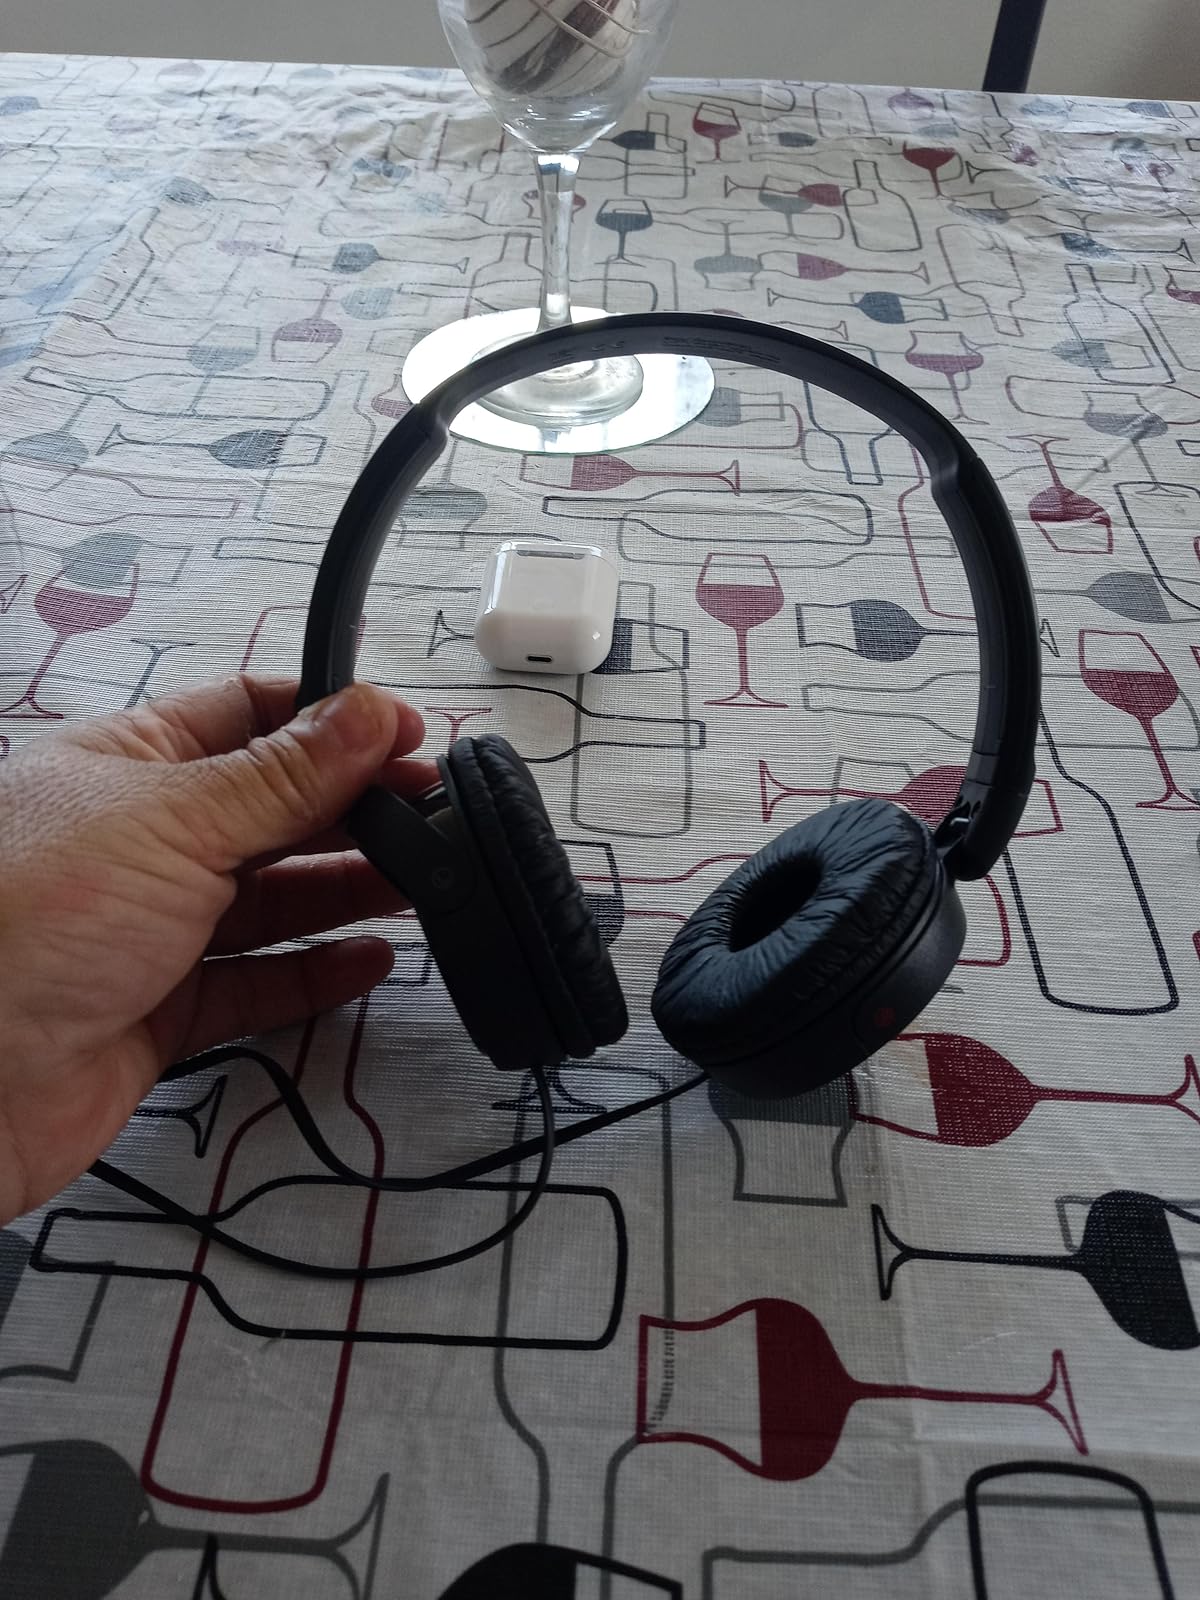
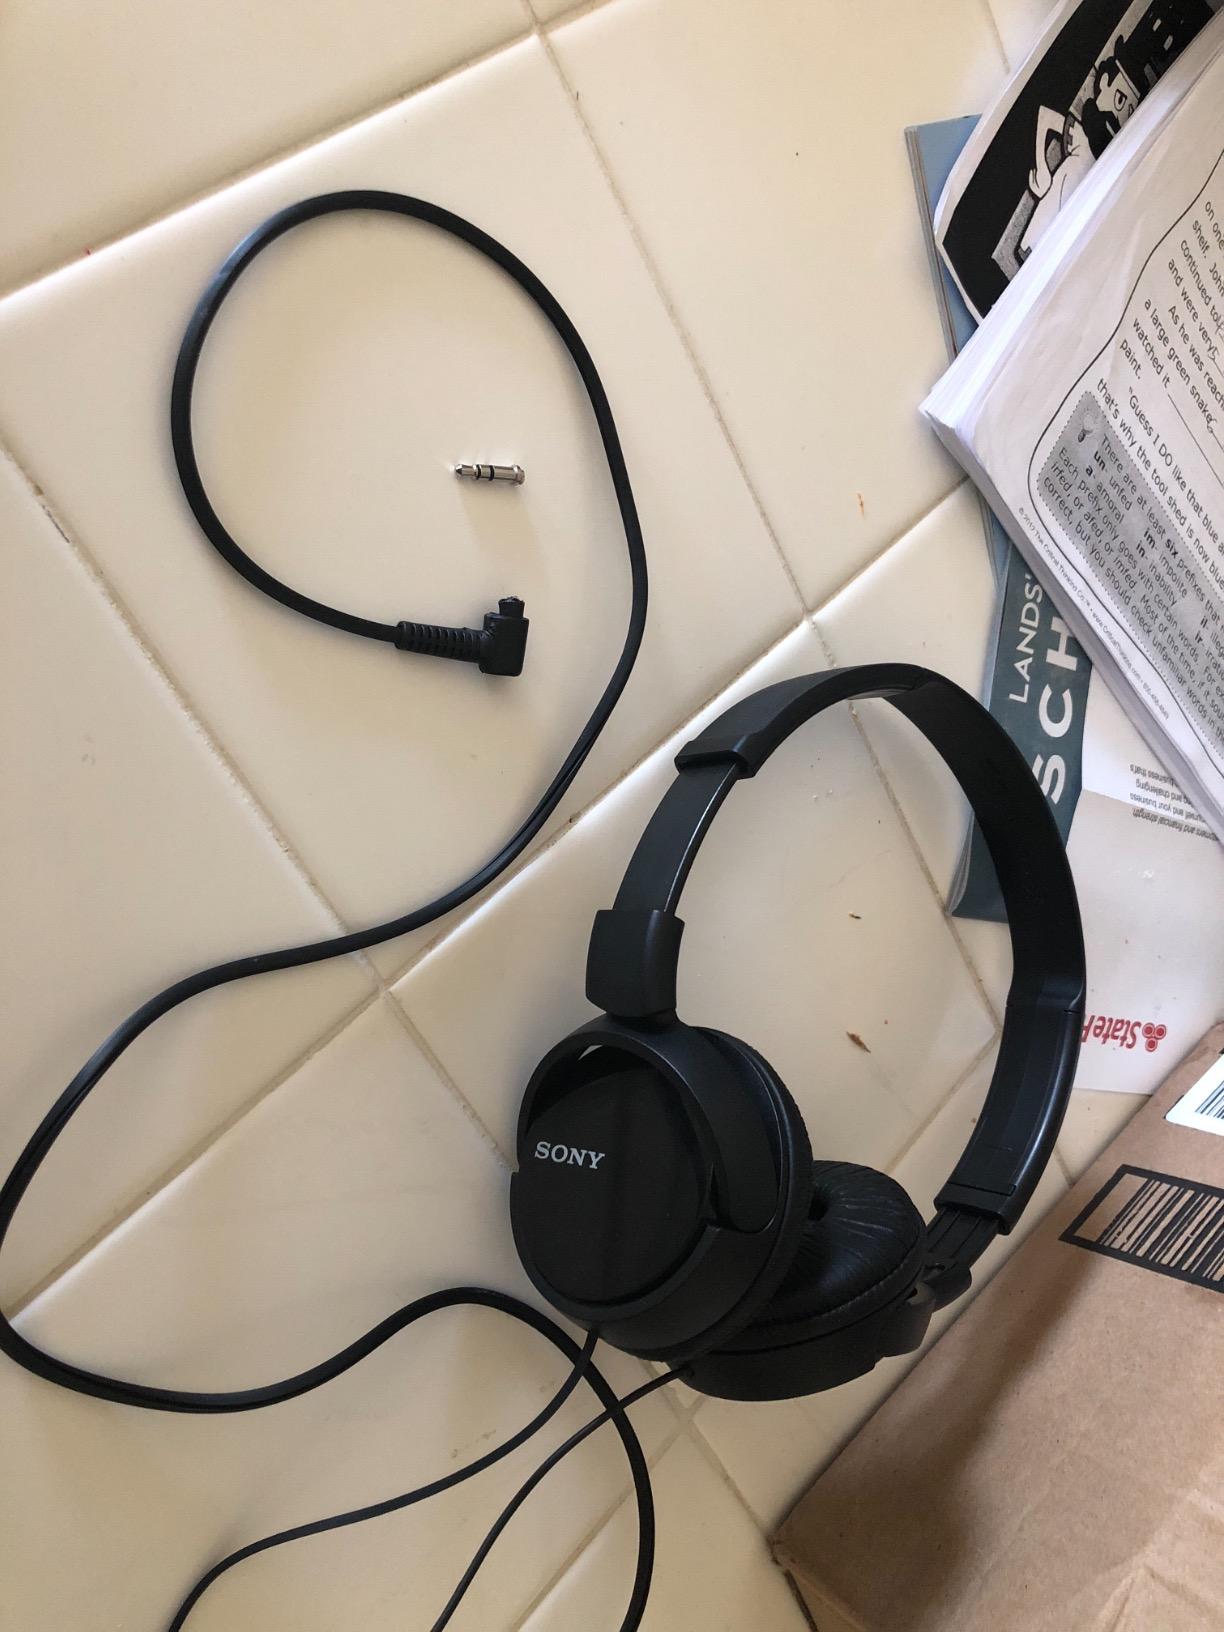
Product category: headphones
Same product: yes